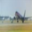
Label: airplane